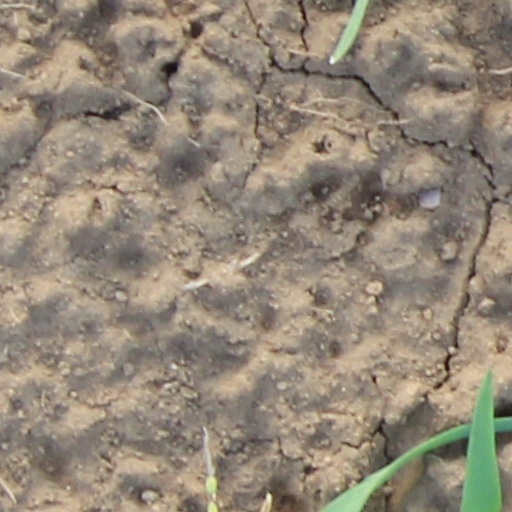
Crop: wheat